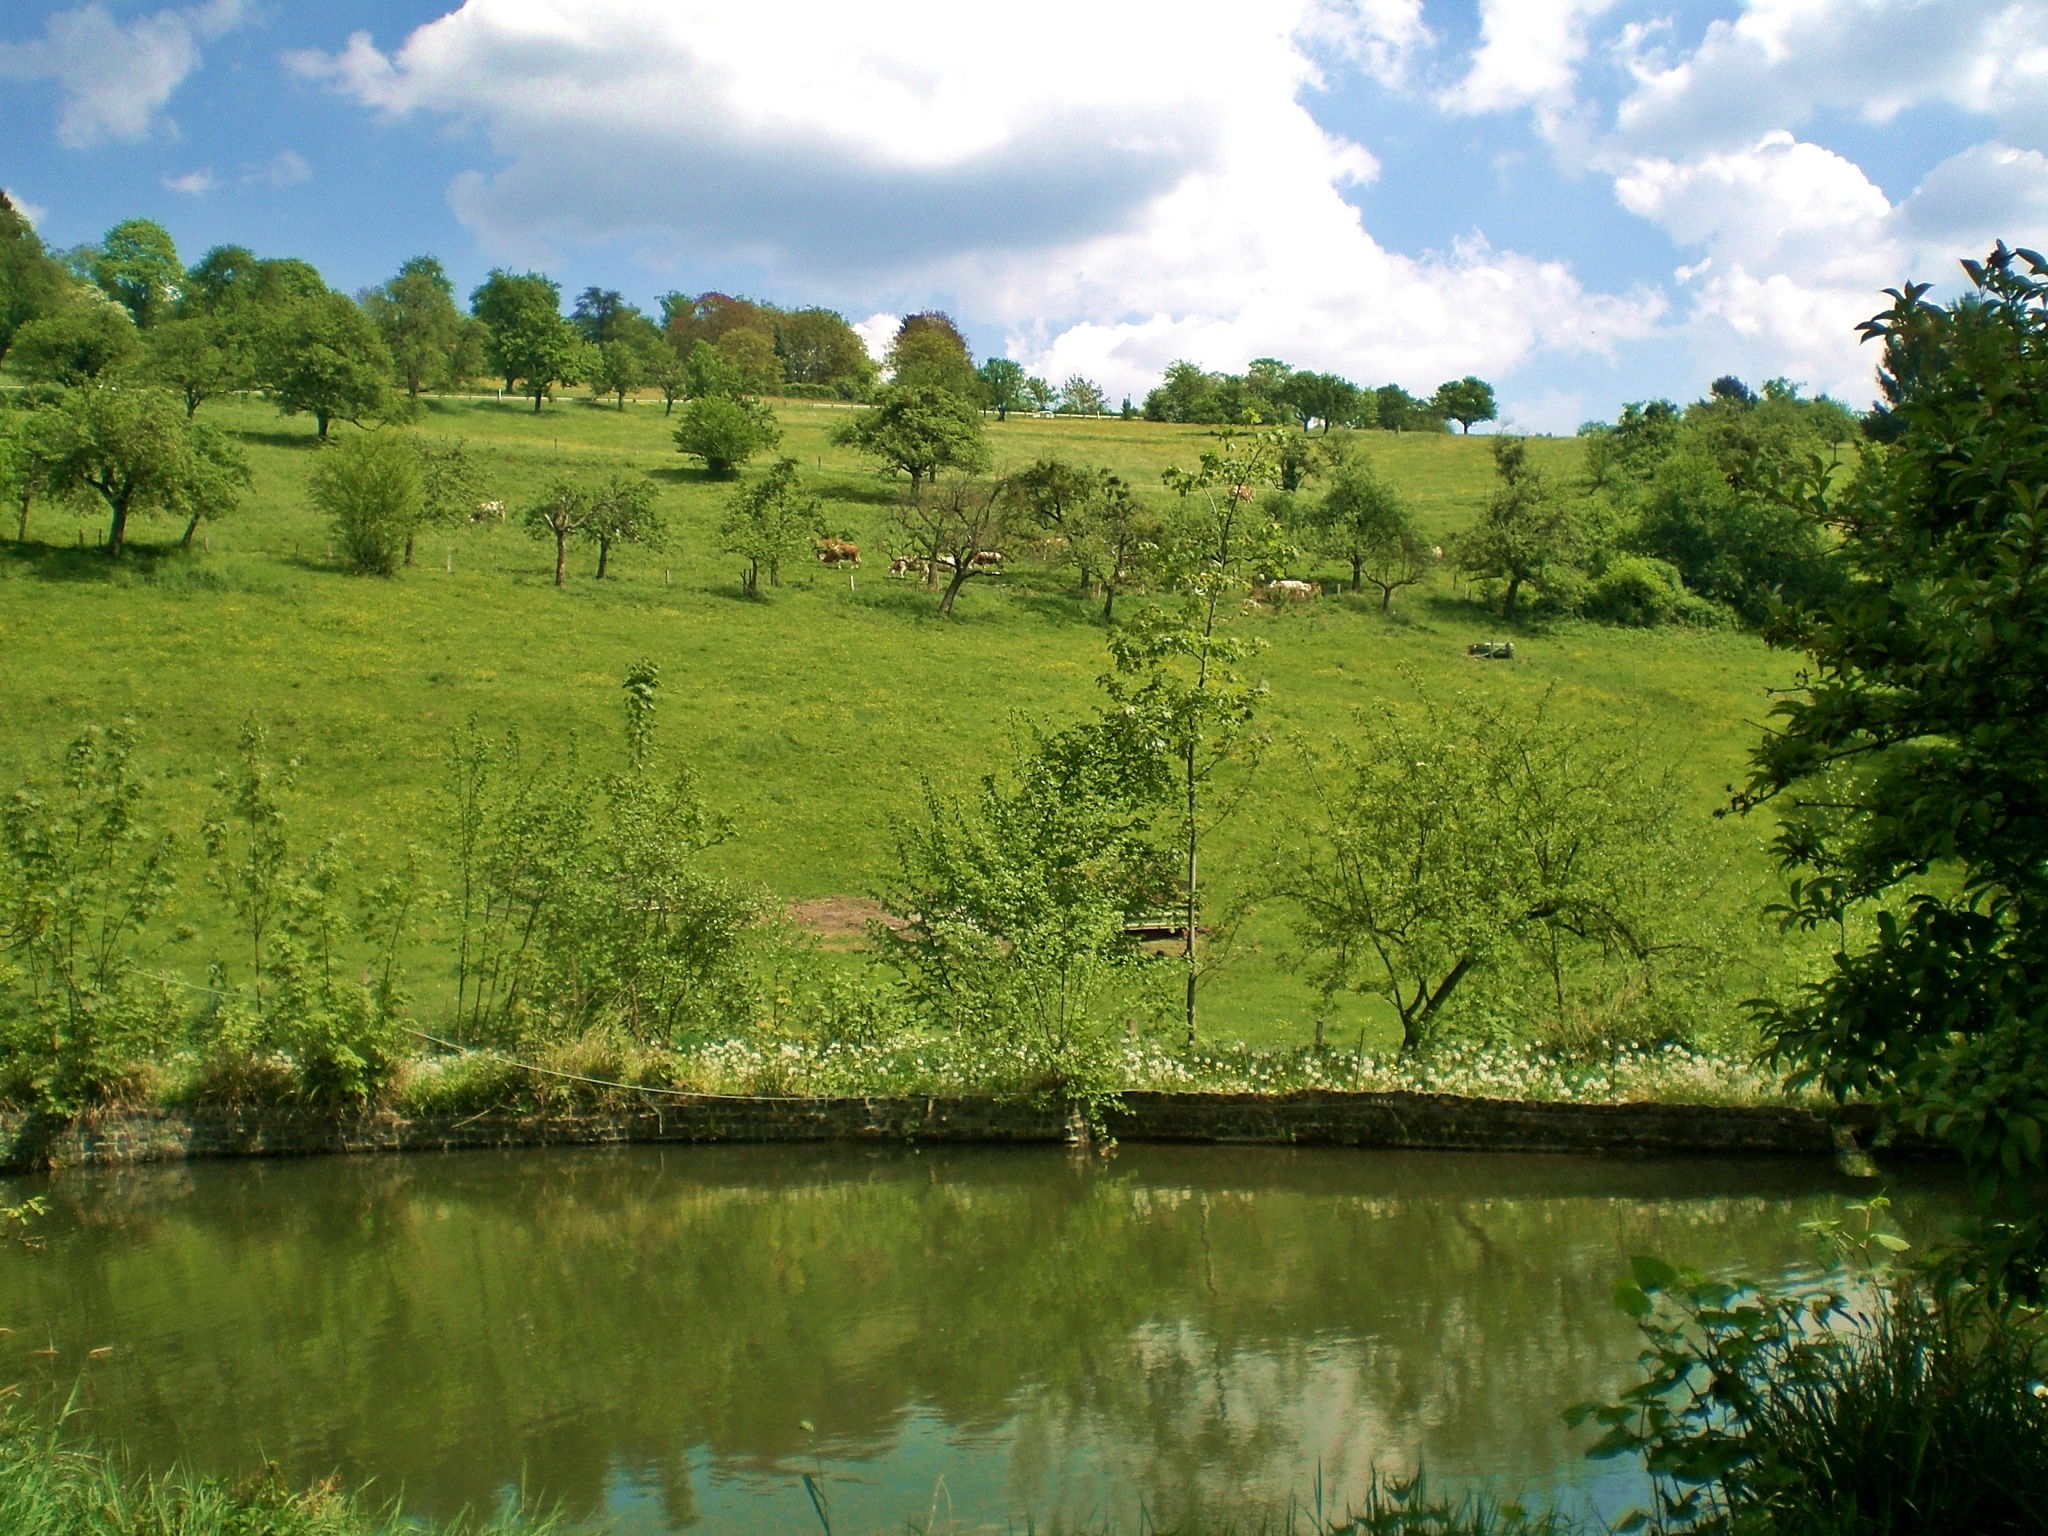
landscape, tree, nature, forest, wilderness, mountain, meadow, hill, flower, lake, valley, pond, spring, green, reflection, jungle, pasture, grassland, vegetation, wetland, woodland, habitat, ecosystem, rural area, nature reserve, biotope, trout pond, natural environment, woody plant